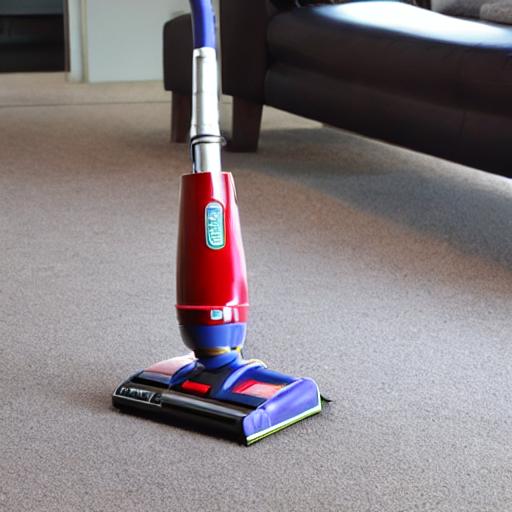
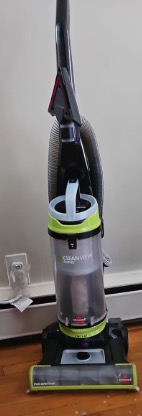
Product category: items_vacuum
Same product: no